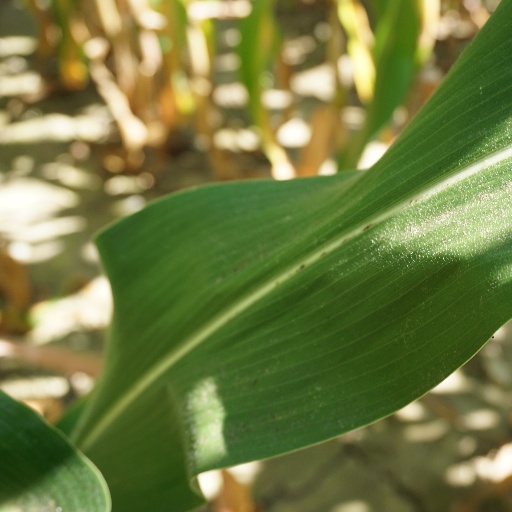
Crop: maize; corn